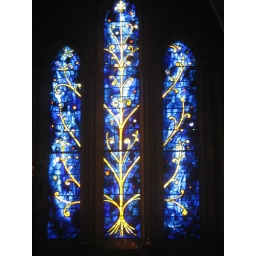
Stained glass window in National Cathedral